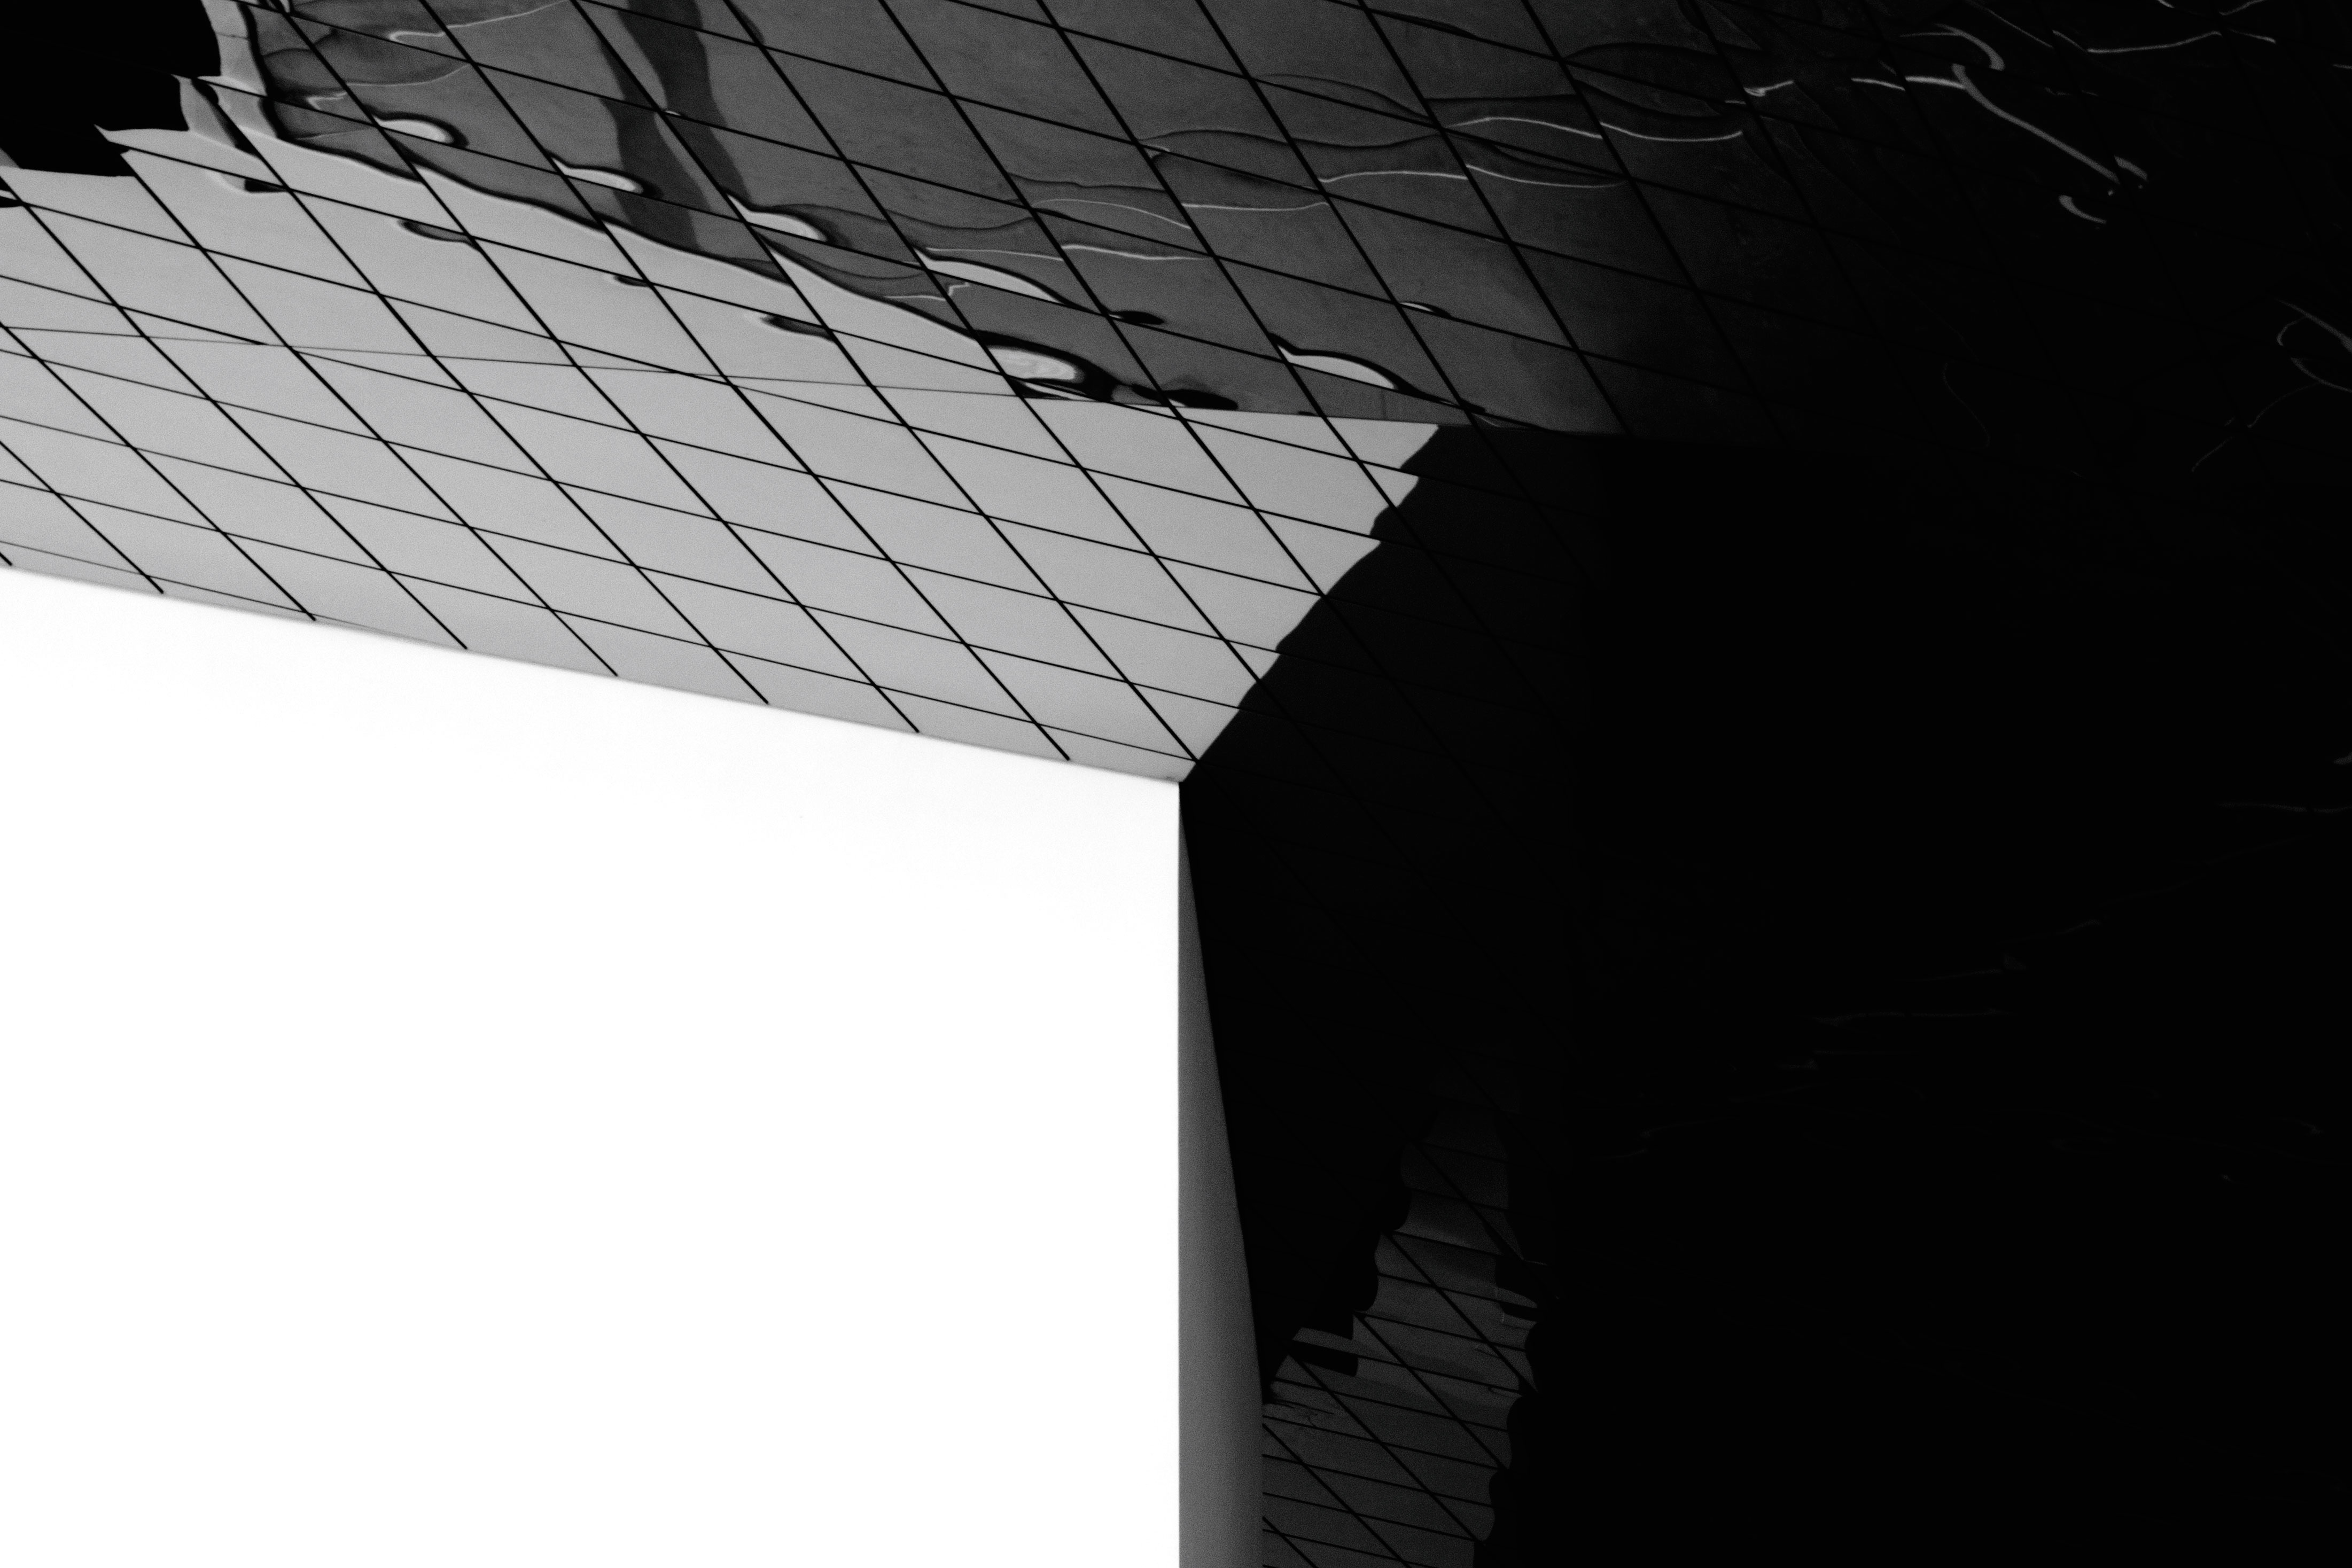
wing, light, black and white, white, ceiling, line, black, monochrome, lighting, monochrome photography